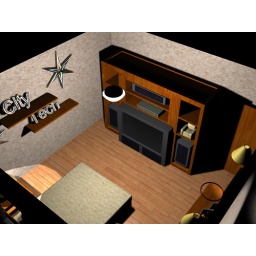
This is a picture looking from above on my bedroom opposite of my bed looking at my entertainment set.